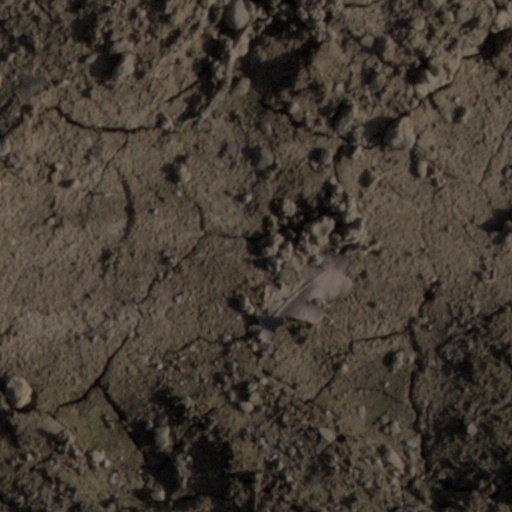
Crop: wheat